Tuba Trading Post

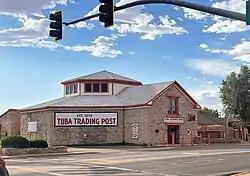
Tuba Trading Post, 2022

The Tuba Trading Post, in Tuba City, Arizona, is a building complex which was started in 1891 by trader Charles H. Algert as a two-room shed built of native limestone. It is a mostly stone building made up of segments of different styles. It was listed on the National Register of Historic Places in 1996.